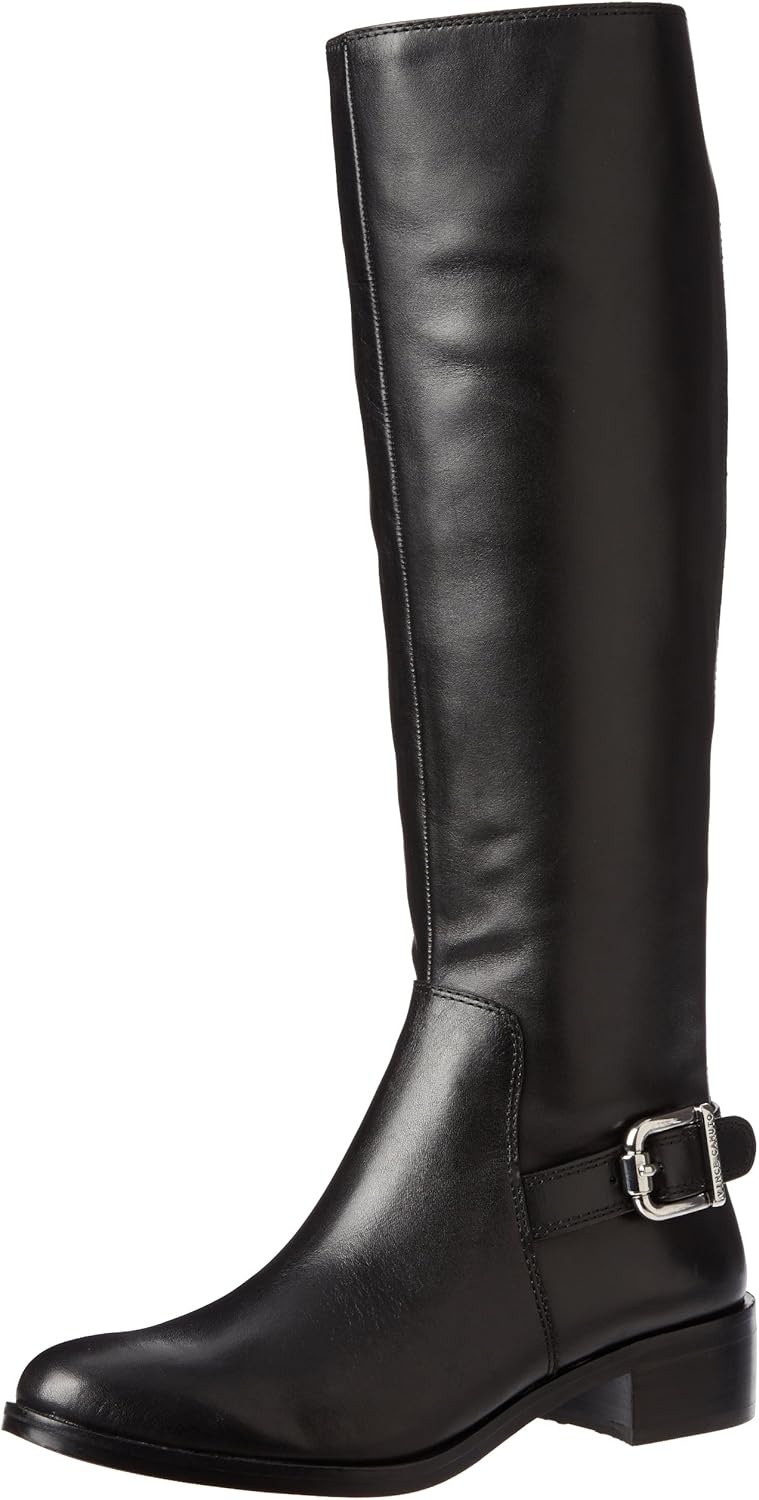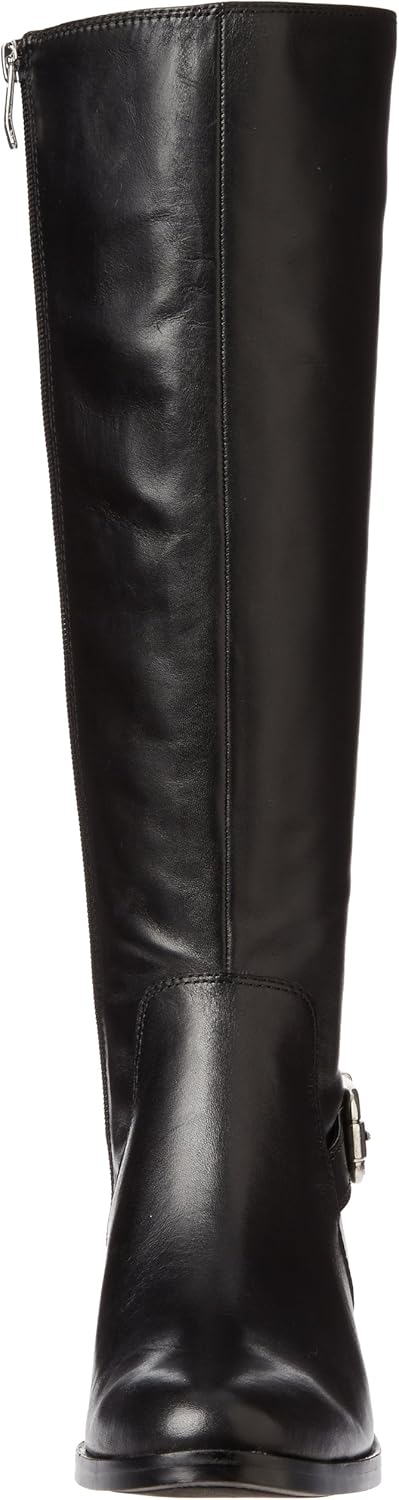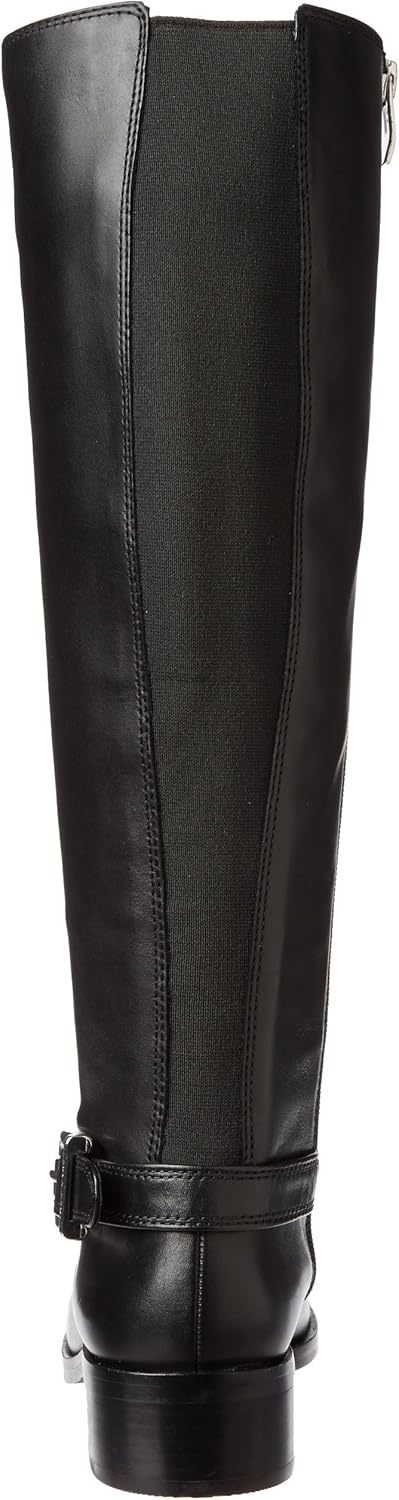
Vince Camuto Women's Volero Riding Boot
Category: AMAZON FASHION
Sleek polish and metal hardware craft a poised look. Vince Camuto is a true footwear innovator, both of design and of industry. The designer and creator of the Camuto group, Vince Camuto produces many brands and styles, and Vince Camuto women's shoes are among the most beautiful and finely crafted footwear available.
Features: 100% Leather | Imported | Manmade sole | Shaft measures approximately 16.75" from arch | Heel measures approximately 1.5" | Boot opening measures approximately 14.5" around | Sleek polish and metal hardware craft a poised look.